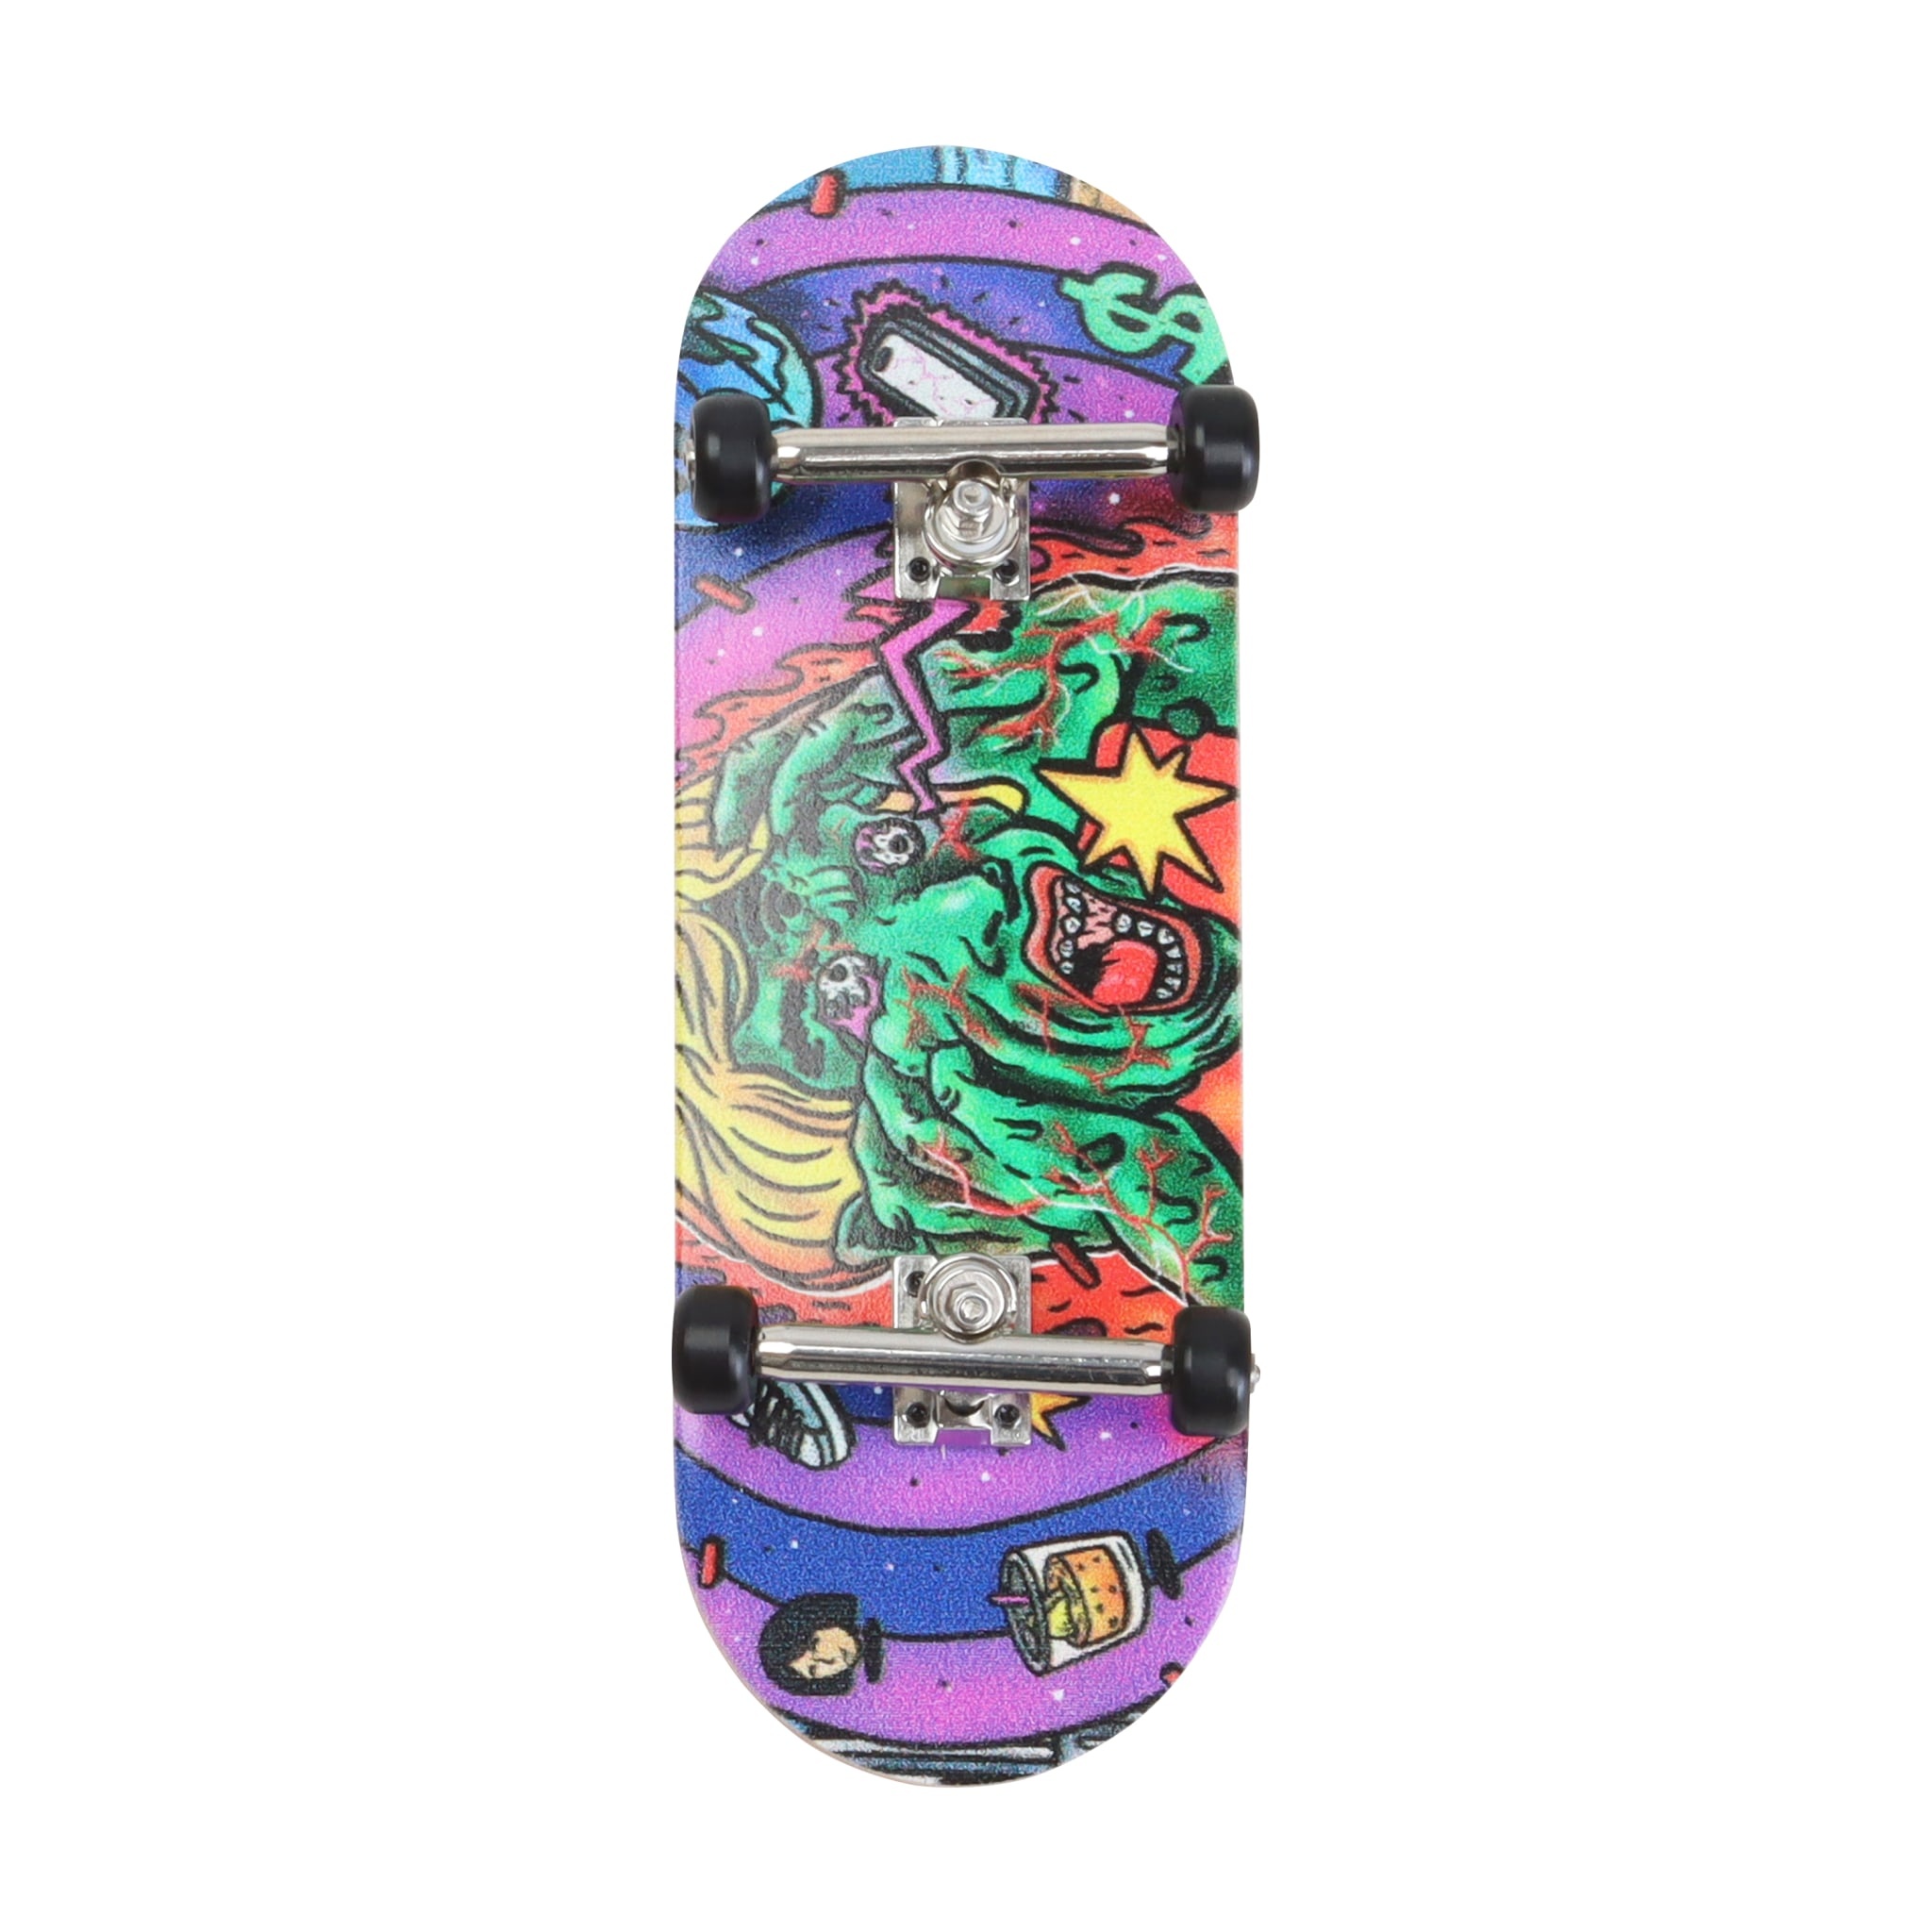
SkatenHagen Fingerboards - Insanity
SkatenHagen Fingerboards: Professionell Kvalitet för Avancerade Åkare Ta Ditt Fingerboarding till Nästa Nivå med SkatenHagen 100*34 mm Low Concave Fingerboards SkatenHagen Fingerboards, kända för sin exceptionella kvalitet och innovativa design, introducerar nu det ultimata verktyget för professionella åkare: 100*34 mm fingerboard med låg konkavitet. Detta mästerverk är skapat för dem som eftersträvar precision, kontroll och en professionell fördel i sitt fingerboarding. Designad för Proffsen Den låga konkavformen på dessa fingerboards är noggrant utvecklad för att erbjuda avancerade åkare den perfekta balansen mellan flexibilitet och stabilitet. Denna design säkerställer en mer responsiv bräda, idealisk för komplexa tricks och fingerboarding på hög nivå. Premiumkvalitet för Topprestationer Varje SkatenHagen Fingerboard är tillverkad av de finaste materialen, vilket garanterar hållbarhet och en smidig åktur. Storleken 100*34 mm ger en större yta för komplexa manövrar, vilket gör det till ett förstahandsval för professionella fingerboardåkare. Estetisk Attraktion Möter Funktionalitet Dessa fingerboards imponerar inte bara med sin prestanda, utan de utmärker sig också med sitt slanka design och estetiska dragningskraft. Det subtila men iögonfallande utseendet kommer säkert att fånga andra entusiasters uppmärksamhet. Mångsidig och Användarvänlig Även om de är designade för proffs, är dessa fingerboards också tillgängliga för entusiaster som vill höja sina färdigheter. Den användarvänliga designen underlättar övergången till ett professionellt nivå fingerboard.
Brand: SkatenHagen
Category: Toys & Games > Toys > Sports Toys > Fingerboards & Fingerboard Sets